Salem, Missouri

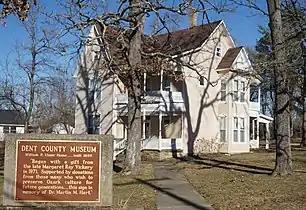
Dent County Museum (former home of W. P. Elmer)

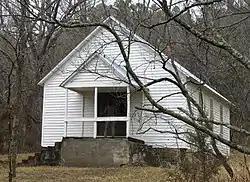
The Lower Parker School House which has been placed on the National Register of Historic Places.

Dent County was first explored by Dustin Counts and settled between 1818 and 1829. In 1851, the Missouri Assembly created Dent County from portions of Crawford Shannon and Texas counties. It was named for early settler Lewis Dent, who served as the first representative. A log courthouse, built , was Dent County's first and was located on the Wingfield farm northeast of Salem. W. P. Williams became the first mayor of Salem in 1860, just after the Missouri State Legislature passed laws regarding the administration of village government. During the American Civil War, units of the 5th Missouri State Militia would sometimes garrison in Salem. Village governments were suspended during the Civil War. In 1881, Salem was incorporated as a town.